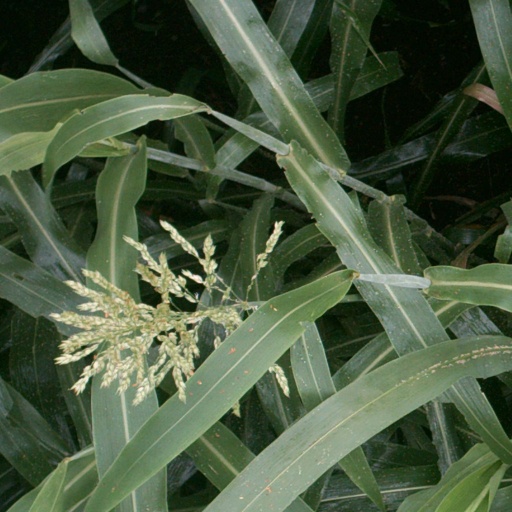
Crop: sorghum